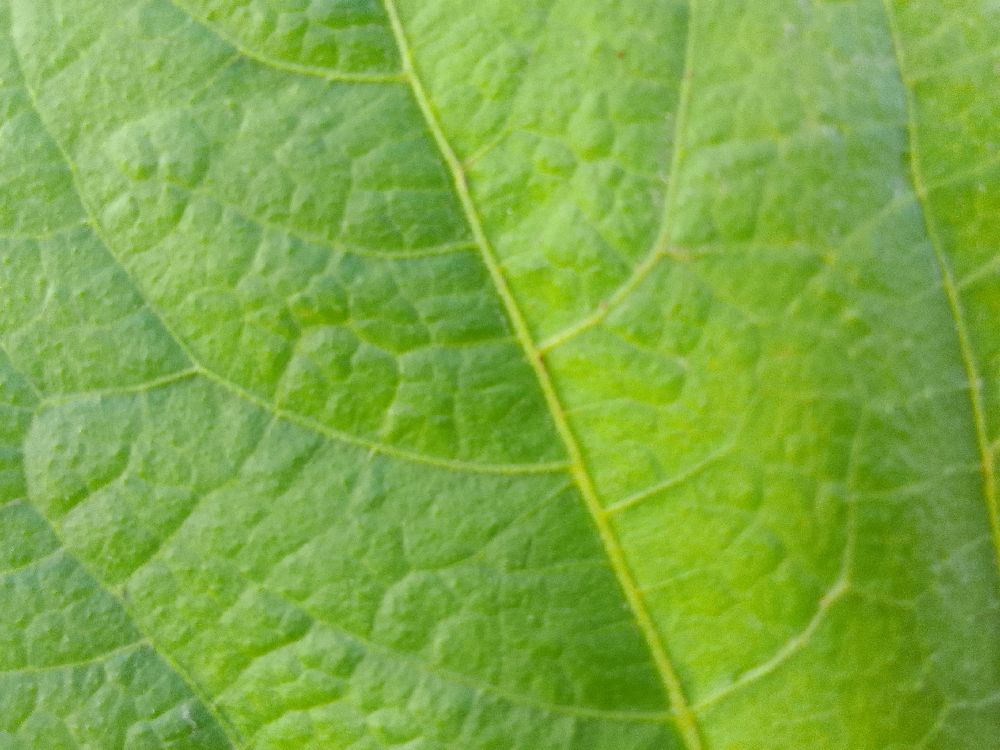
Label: healthy